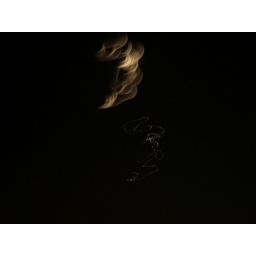
Tehran's night sky from a balcony in Ekbatan